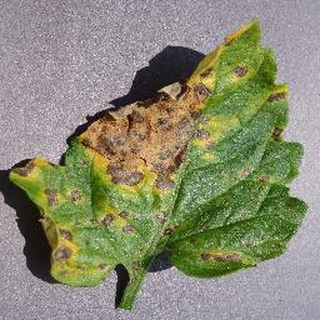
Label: tomato_septoria_leaf_spot